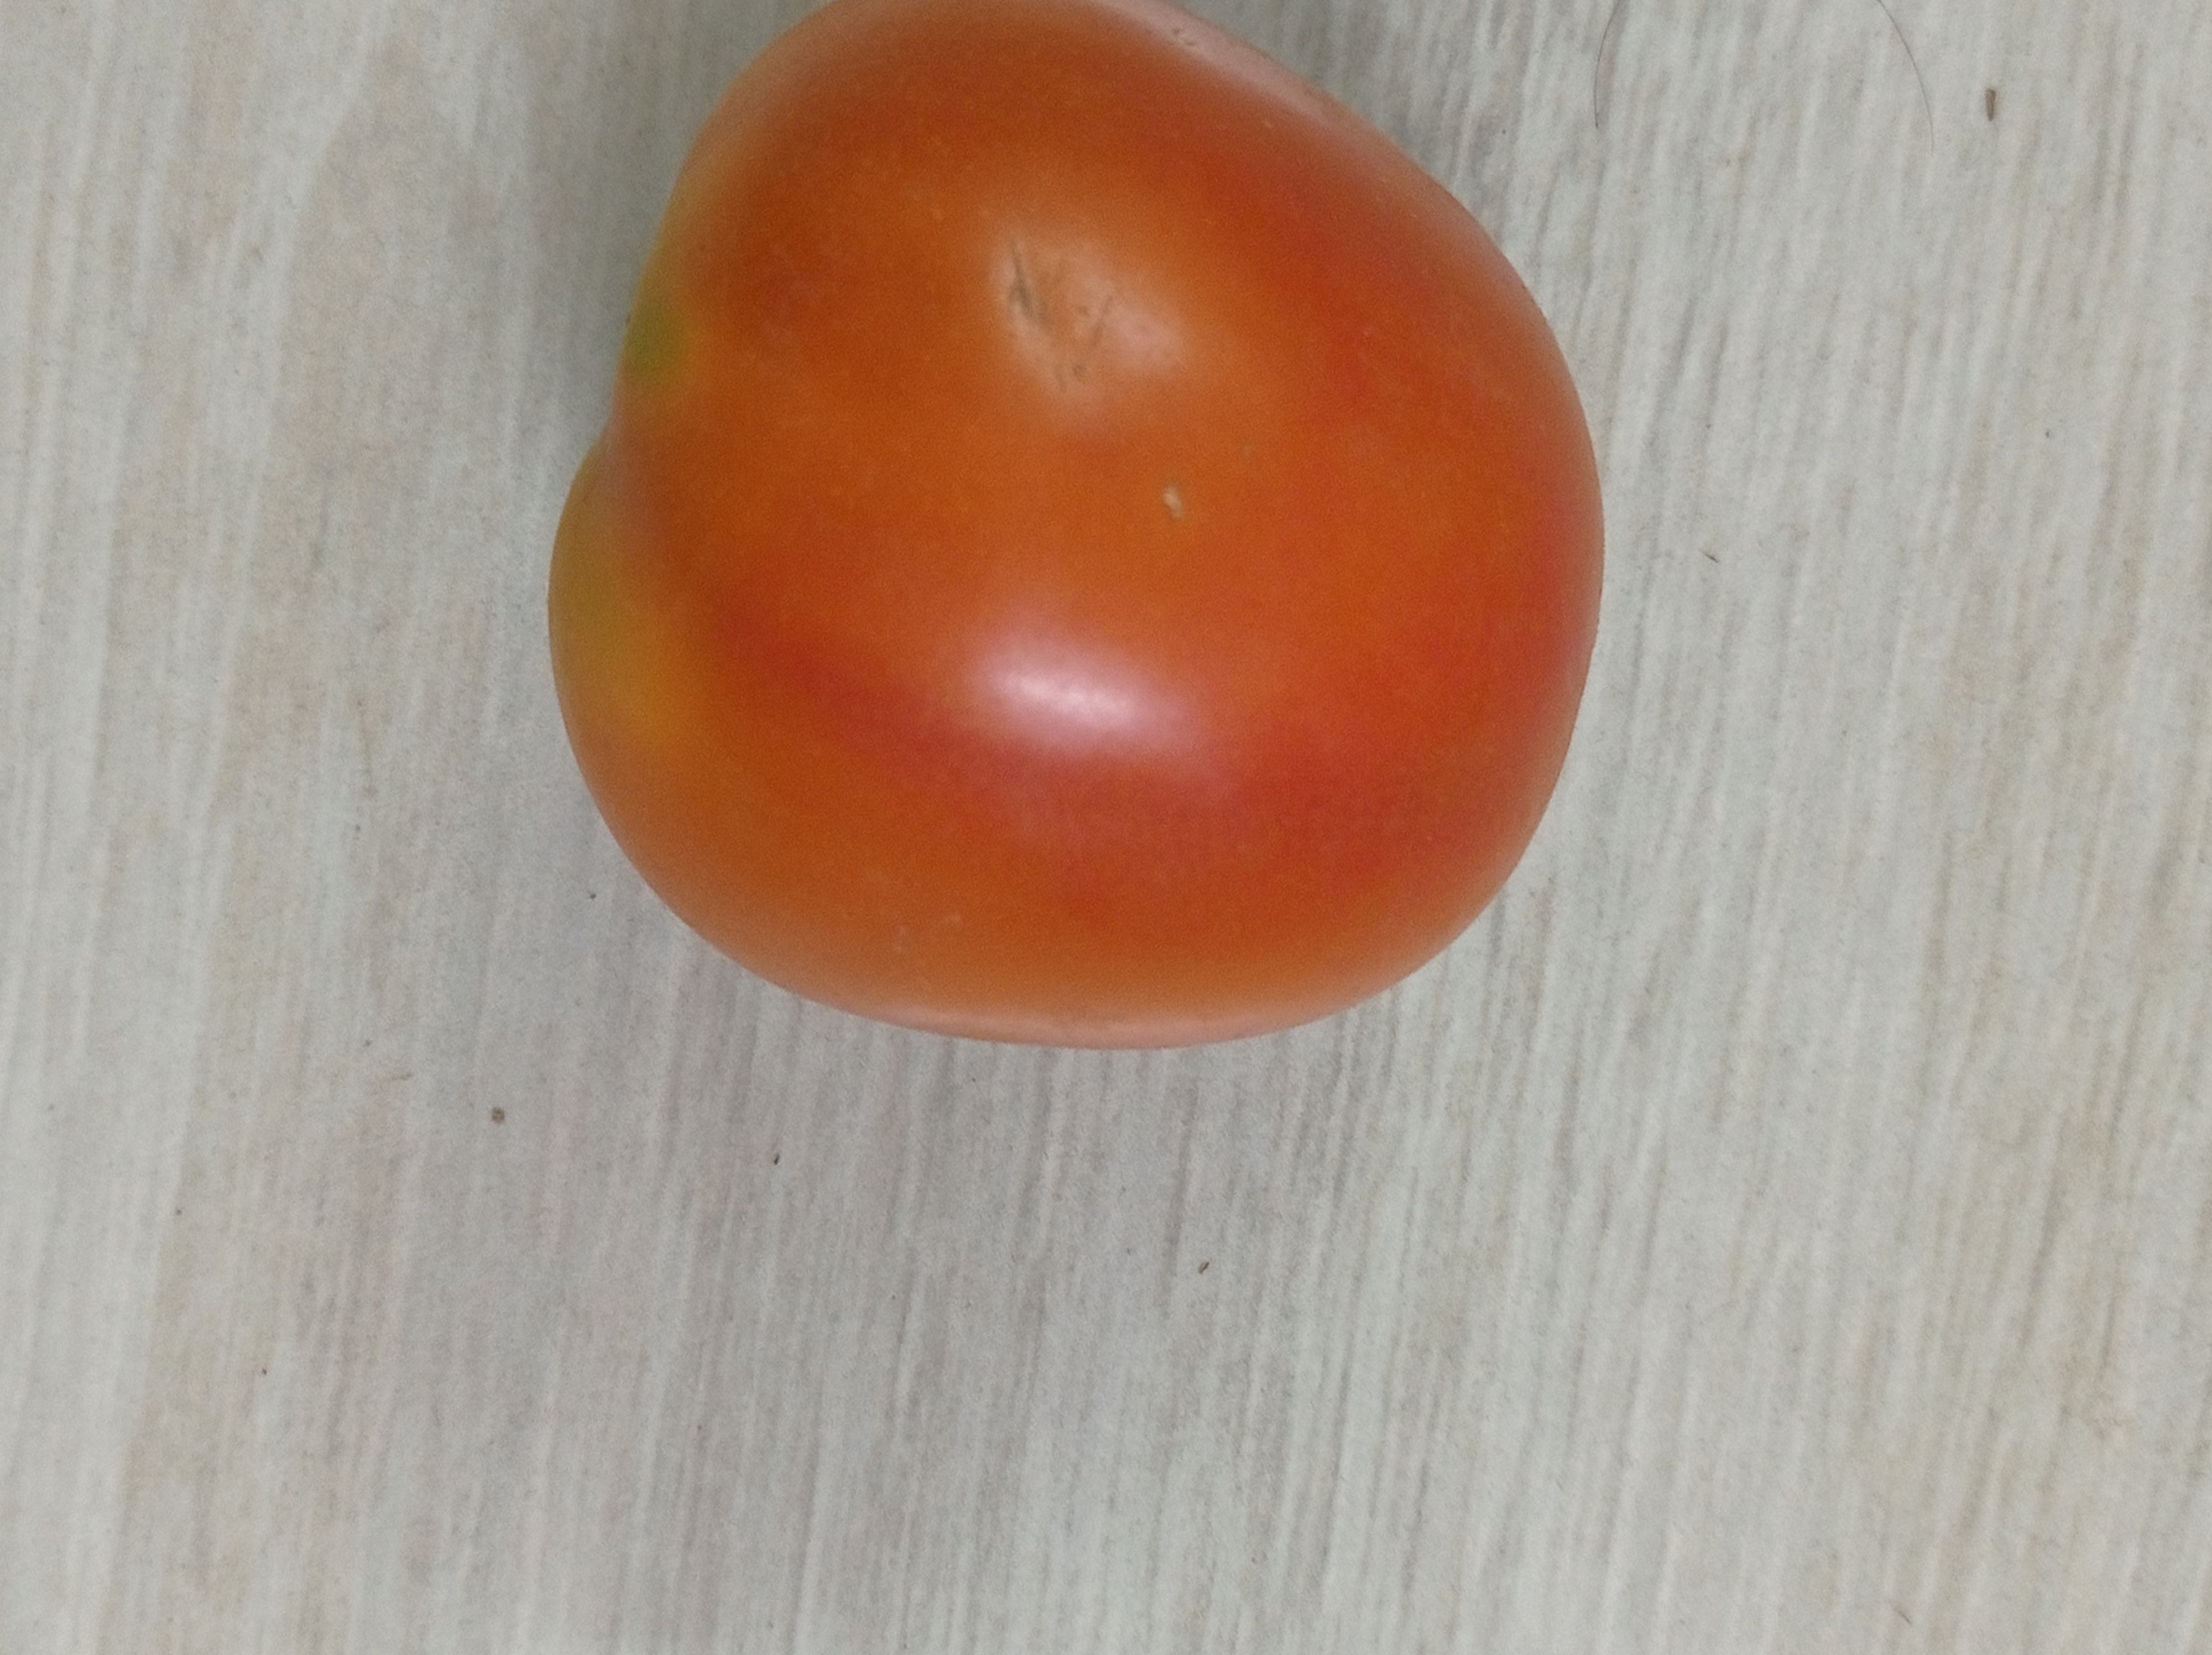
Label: Fresh